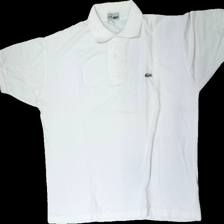
View: front
Type: Top
Category: Men
Brand: Lacoste
Colors: White
Material: 53% cotton 47% polyester
Pattern: Logo print
Cut: Regular
Size: XL
Season: All
Price range: <50
Recommended usage: Reuse
Description: vit piké som är lite krämfärgad
Comment: broderad logga